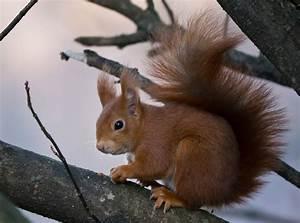
squirrel